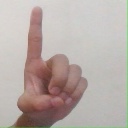
अक्षर: ड